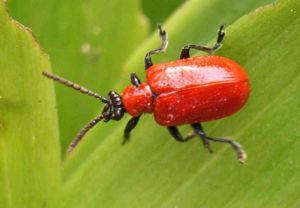
Lilium pomponium, le lis turban ou lis de Pompone, est une plante vivace à bulbes de la famille des Liliacées mesurant entre 25 et 70 cm. On la retrouve en France et en Italie, sur des sols calcaires, des pelouses sèches et rocailleuses.